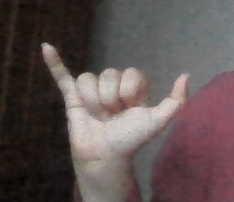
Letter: ya